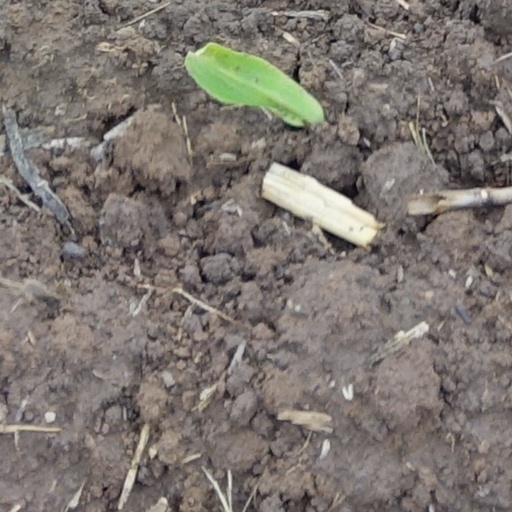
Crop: wheat